Hotline

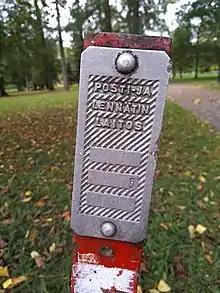
In Finland there are still several signs marking the location of the Moscow–Washington hotline cable. This one is in Forssa. The text reads "Post and telegraph department".

The most famous hotline between states is the Moscow–Washington hotline, also known as the "red telephone", although telephones have never been used in this capacity. This direct communications link was established on June 20, 1963, in the wake of the Cuban Missile Crisis, which convinced both sides of the need for better communications. It was used for the first time by U.S. President John F. Kennedy on August 30, 1963 and utilized teletypewriter technology, later replaced by telecopier and then by electronic mail.